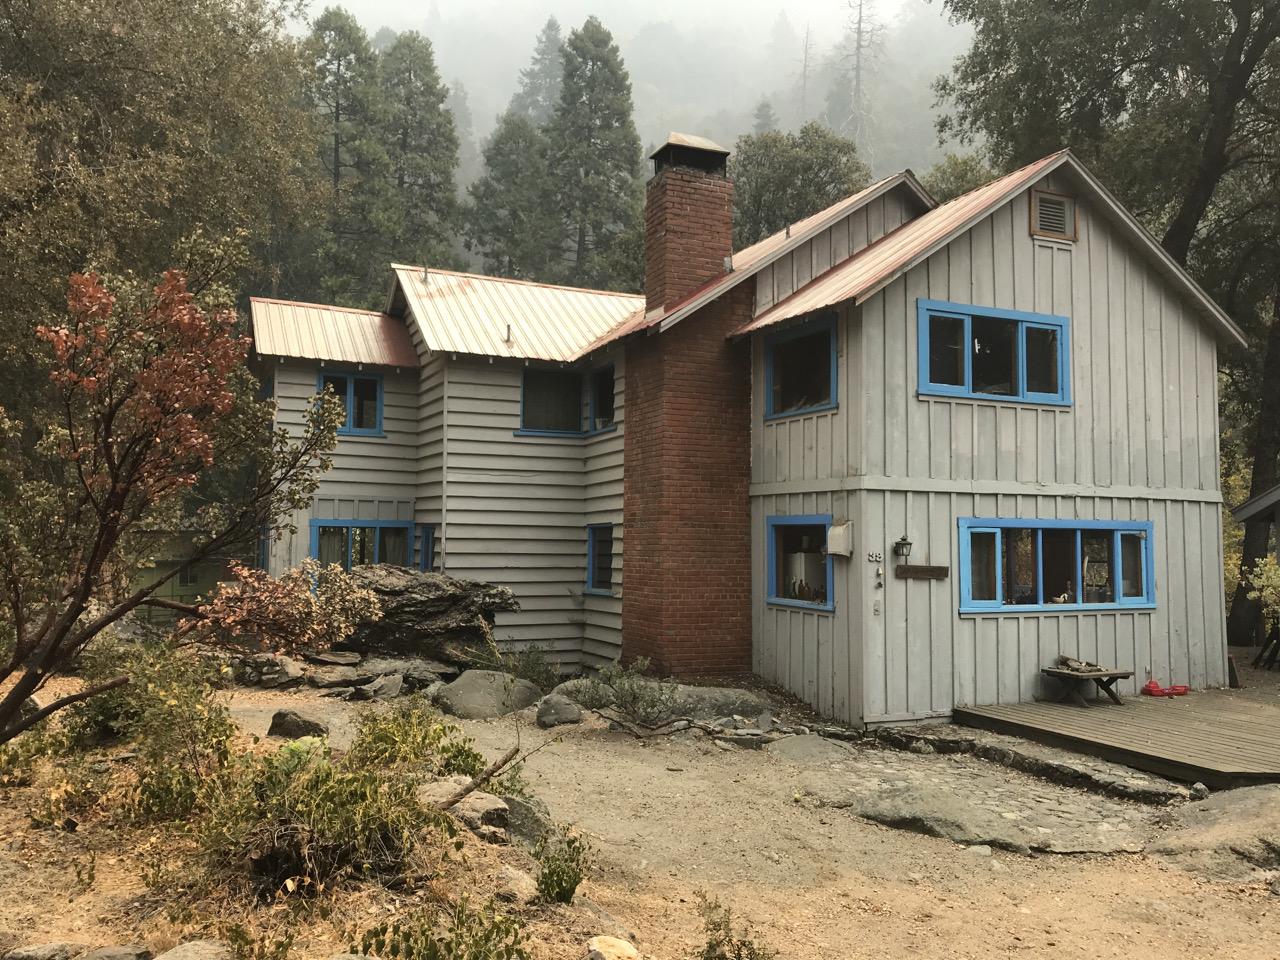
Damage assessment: no_damage